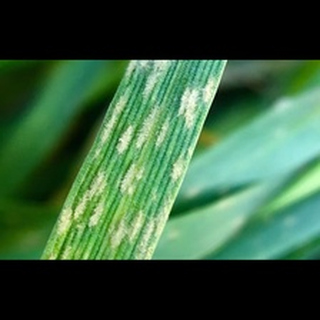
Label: wheat_mildew